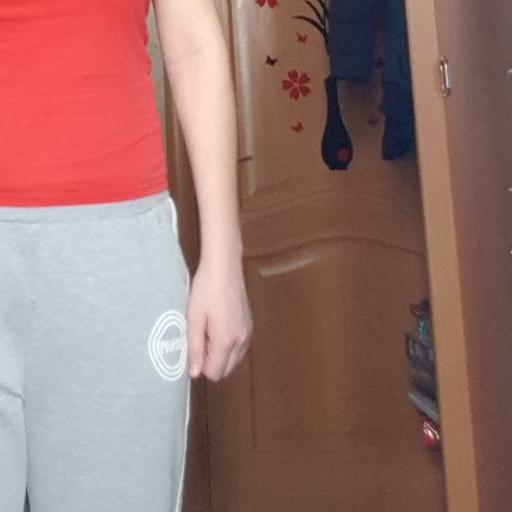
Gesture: no_gesture